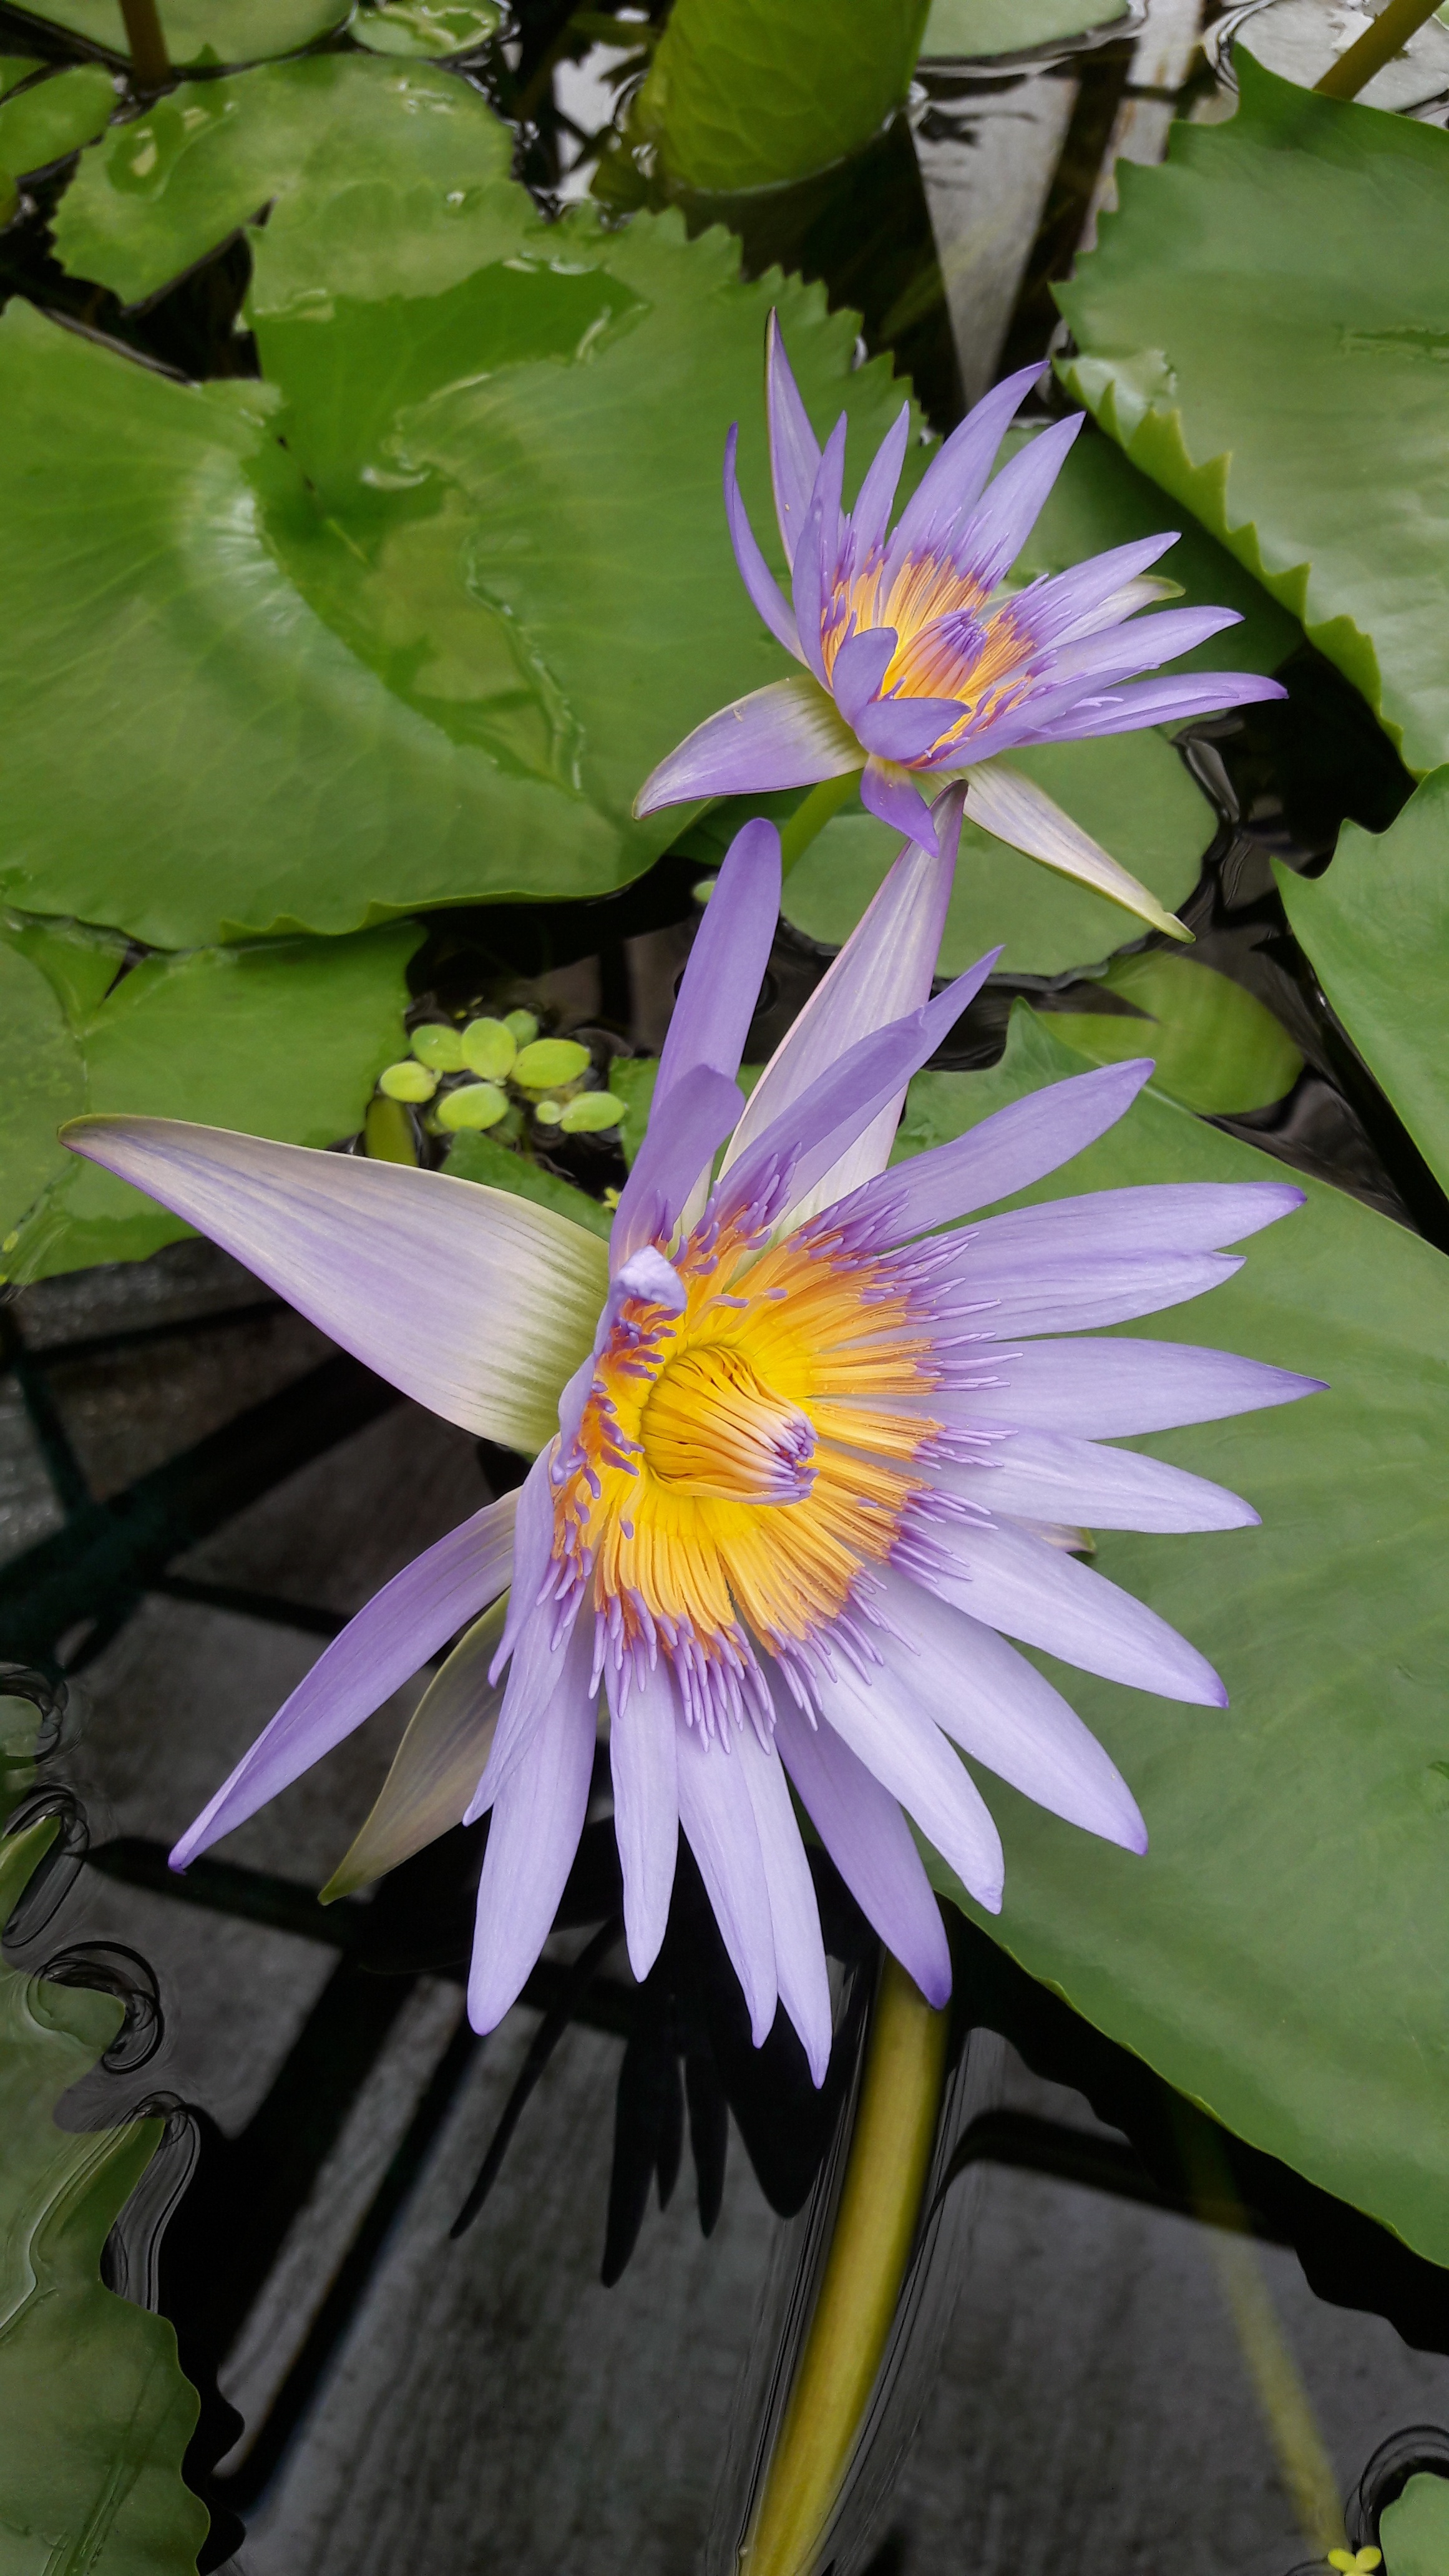
water, blossom, plant, leaf, flower, petal, green, botany, yellow, garden, flora, plants, wildflower, lily, purple flower, waterlily, water flower, macro photography, flowering plant, land plant